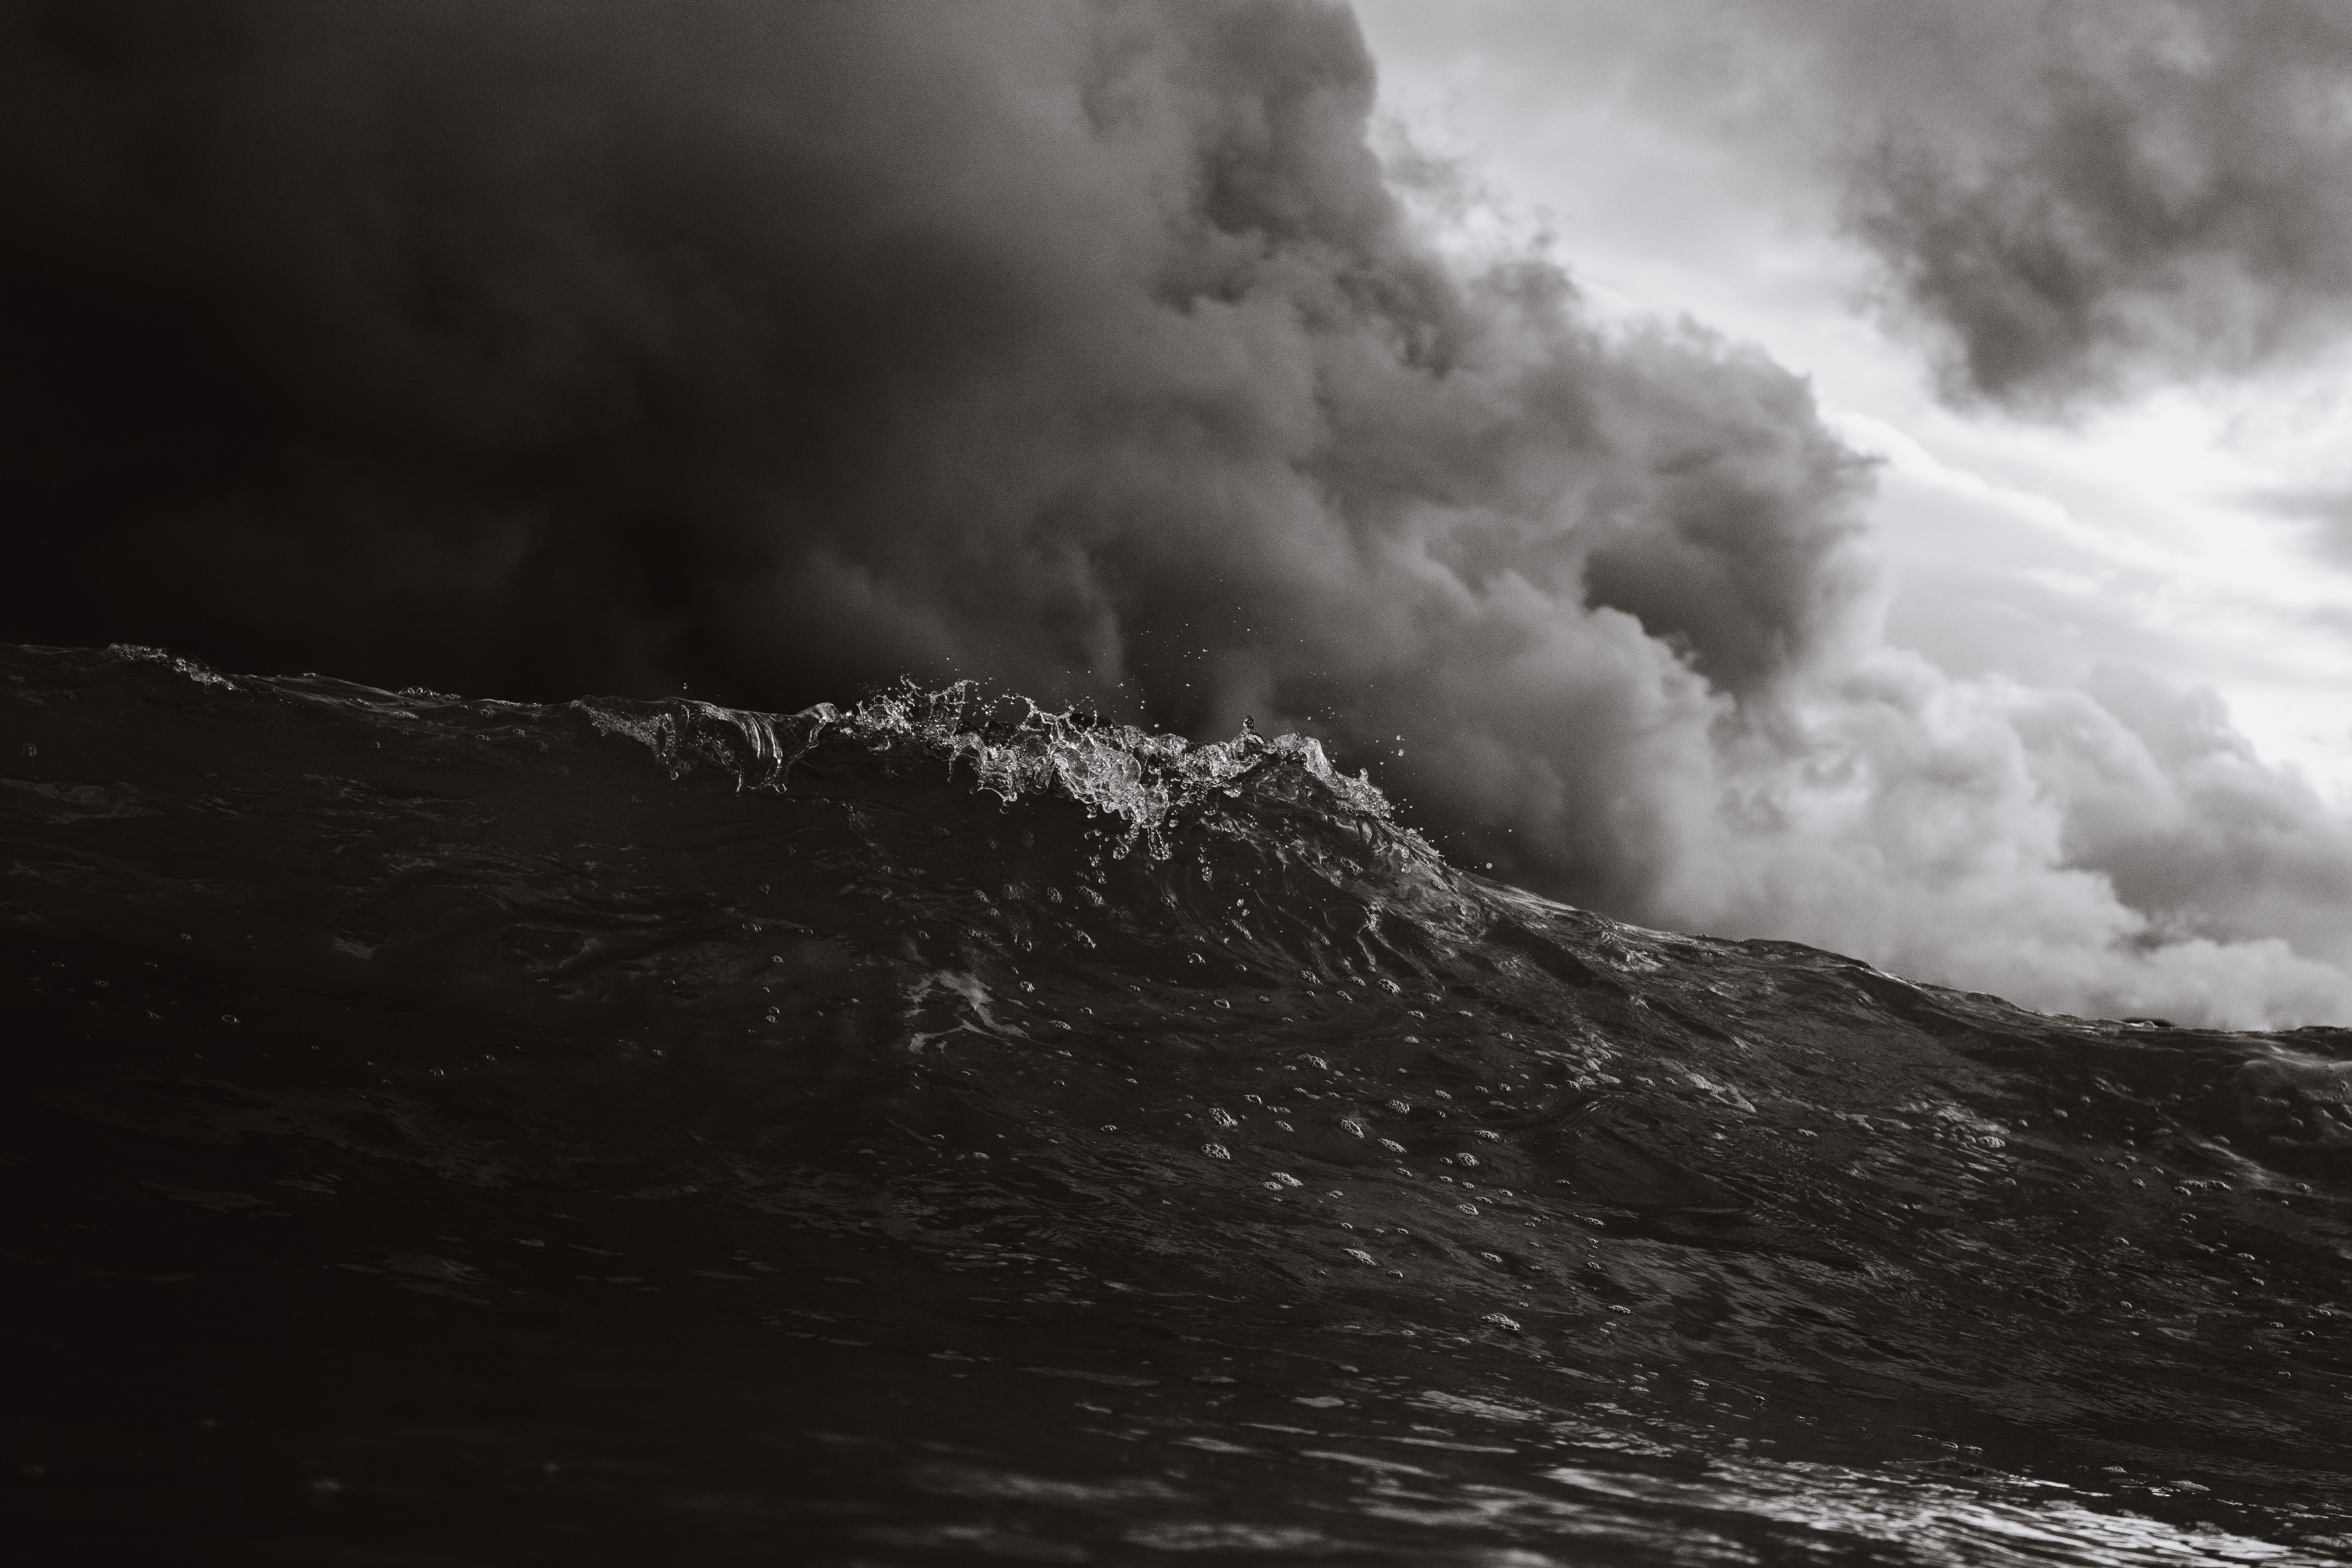
sky, black and white, cloud, wave, monochrome photography, atmosphere, sea, water, wind wave, geological phenomenon, ocean, photography, monochrome, storm, meteorological phenomenon, horizon, cumulus, mountain, calm, landscape, darkness, loch, computer wallpaper